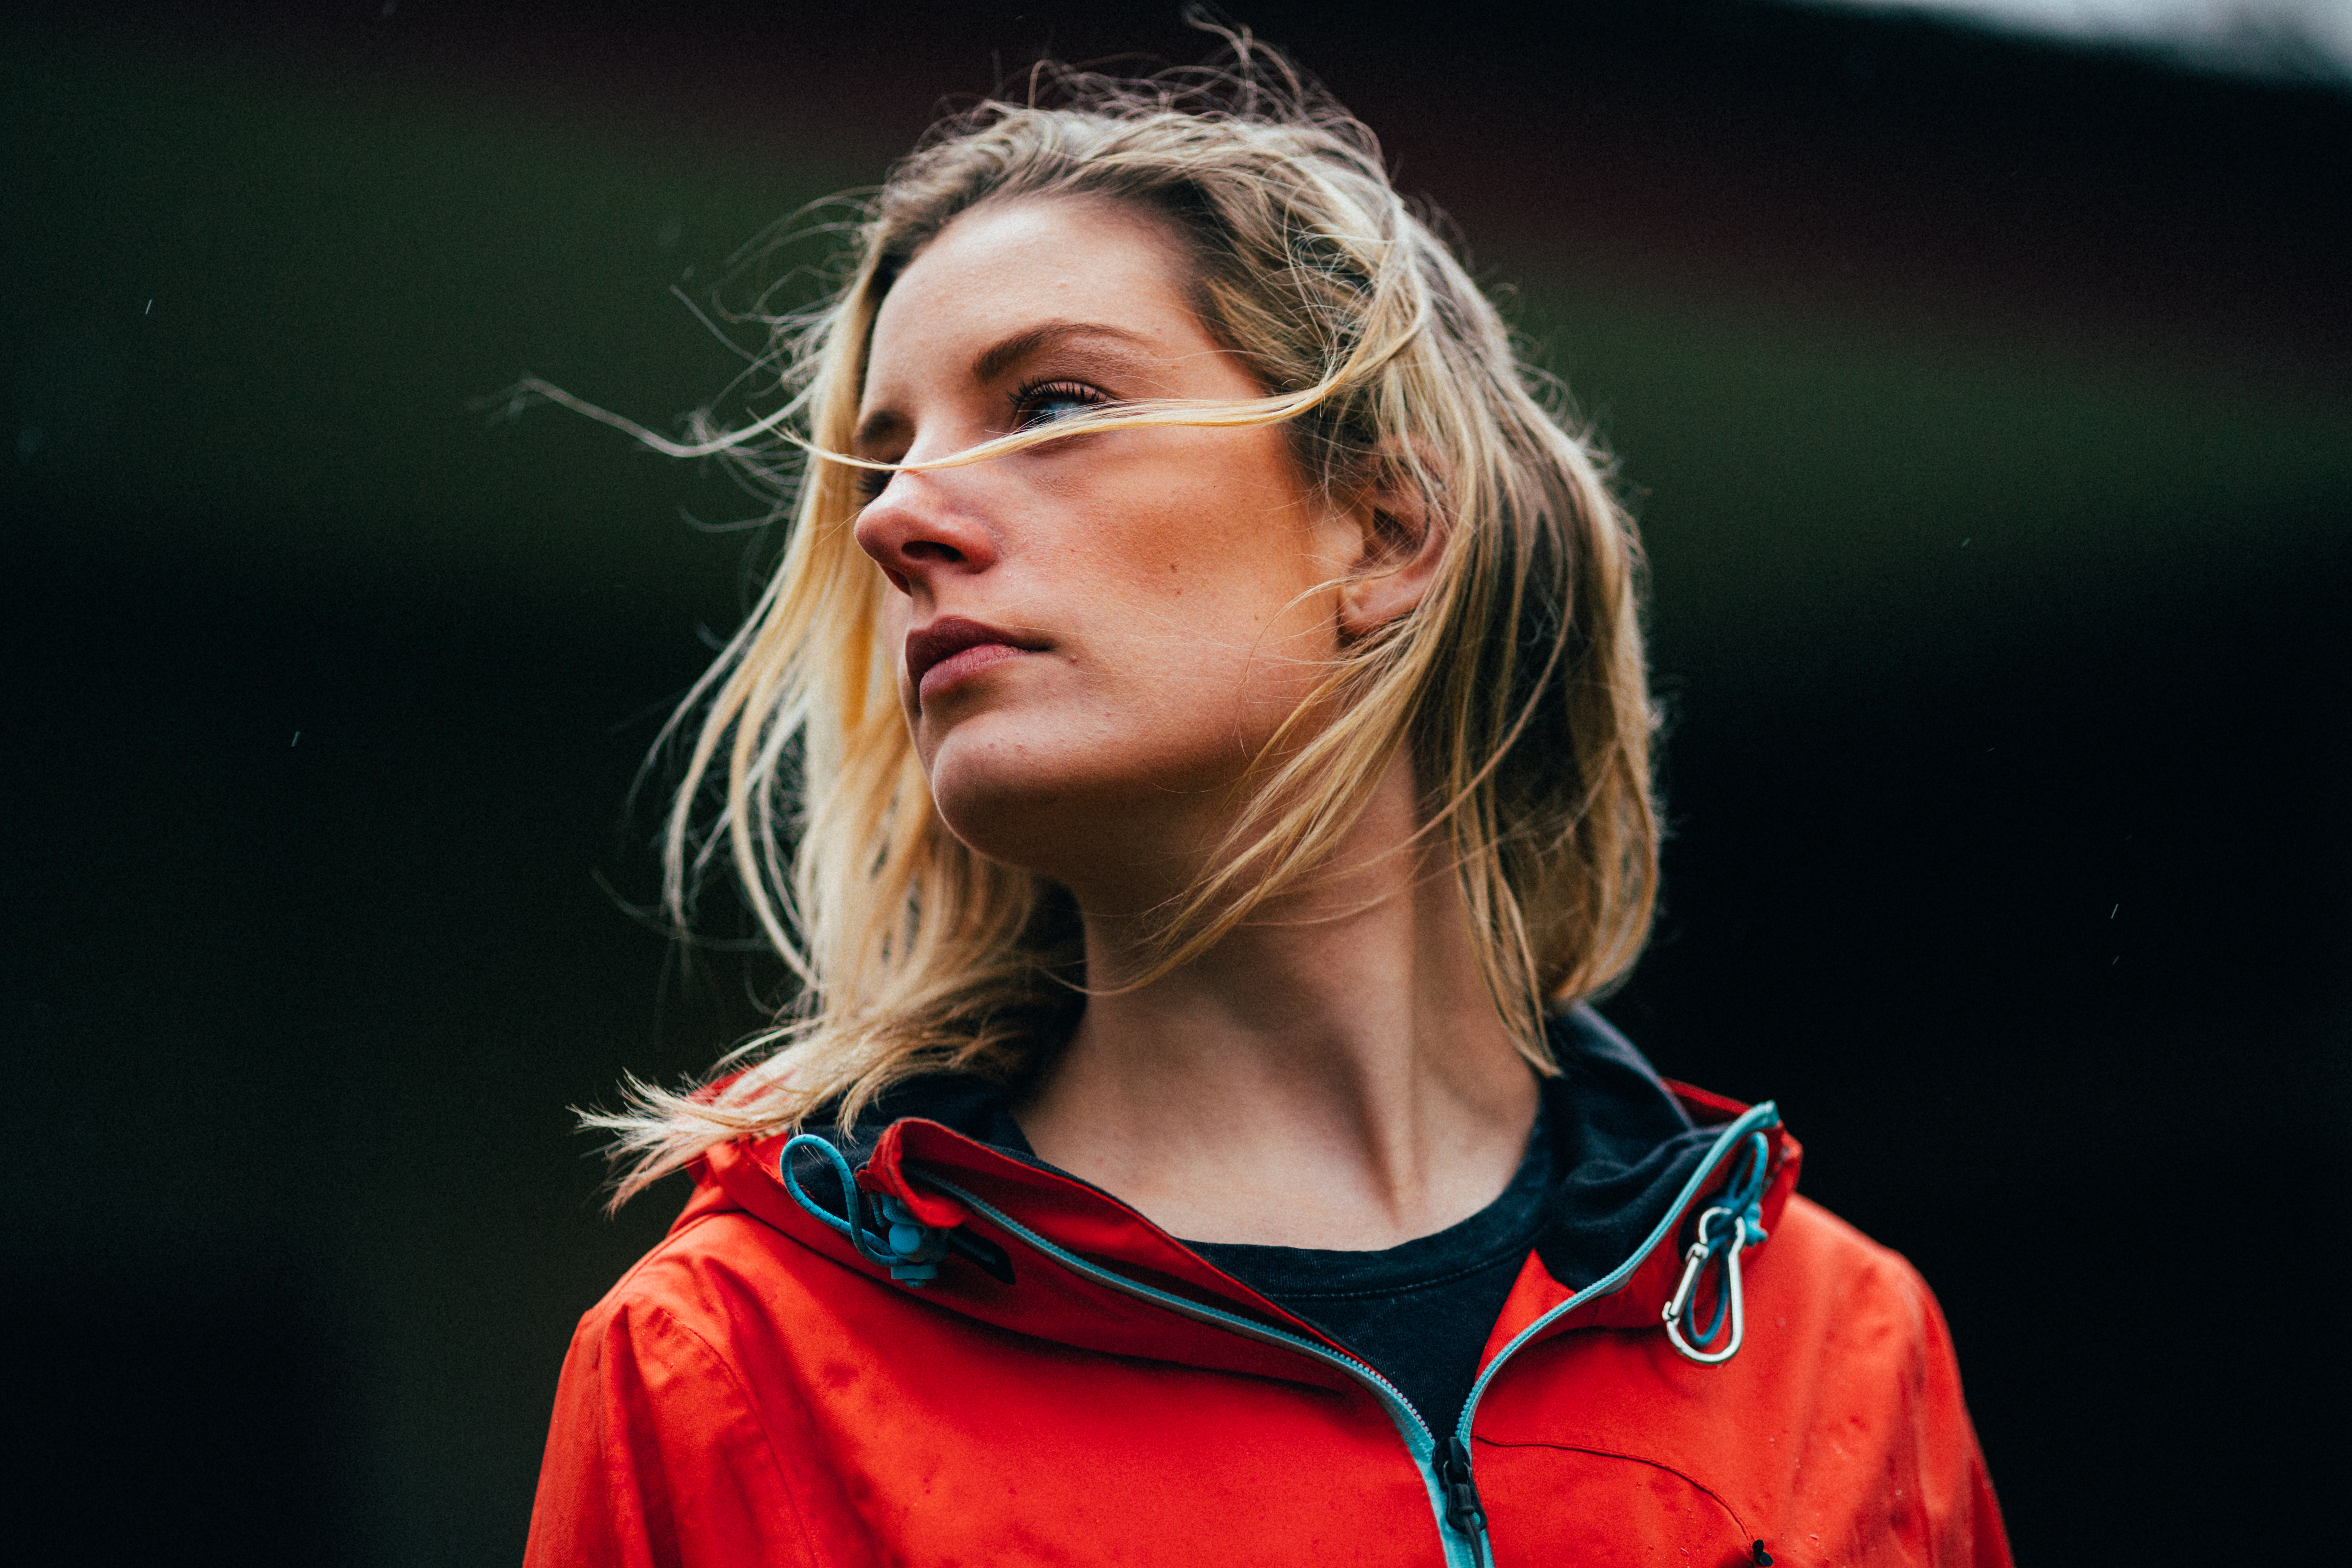
person, girl, hair, singer, portrait, model, red, lady, hairstyle, performance, singing, guitarist, photo shoot, singer songwriter